Greater Bethel AME Church (Manhattan)

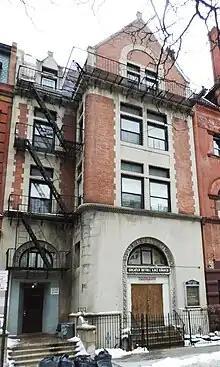
Greater Bethel A.M.E.

Greater Bethel AME Church is located at 32 West 123rd Street in Harlem. It is one of the oldest black churches in New York City. The Greater Bethel African Methodist Episcopal Church was founded in Lower Manhattan in 1819 and moved into the Harlem Library building in the early twentieth century.